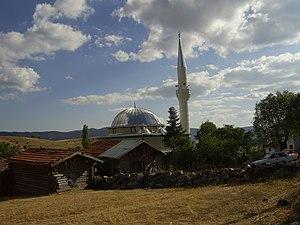
Tosya est une ville et un district de la province de Kastamonu dans la région de la mer Noire en Turquie. La population urbaine est estimée en 2 009 à 25 000 habitants, alors que ce district d'Anatolie du Nord frontalier à l'ouest de la province Çankırı et à l'est de la Province Çorum dépasserait 40 000 habitants pour 1185 km².